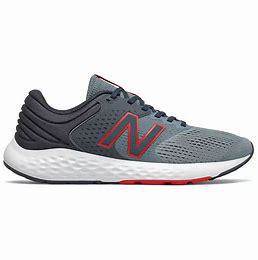
Brand: New
Model: Balance 520